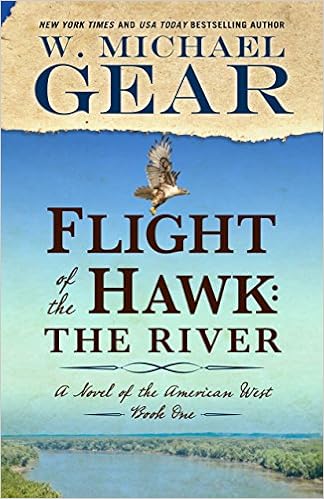
Flight of the Hawk: The River (A Novel of the American West)
Category: Books
From the Back Cover ADVANCE PRAISE “Flight of the Hawk is a fast-paced story of intrigue, set in 1812, during the fur trade and on the brink of war. With well-detailed scenes and an evocative atmosphere and milieu, it tells the story of a brave man’s journey through the complex interplay of Americans, British, French, Spaniards, and Native Americans. This is a compelling, well-researched narrative, from beginning to end.” –John D. Nesbitt , Award-winning author of Destiny at Dry Camp CRITICAL ACCLAIM FOR W. MICHAEL GEAR “A solid Western . . . A well-plotted page-turner that distinguishes itself from other Westerns with its depth and quality of historical reconstruction.” ― Publishers Weekly on Coyote Summer “The Gears are the preeminent historical novelists of our times, offering fascinating and brilliantly researched insights into war, suffering, tribal life, and the beliefs that inspire people to act above and beyond what they thought possible. No one reads a Gear novel without being transformed in beautiful ways. The Gears, separately and together, rank among the most significant novelists of modern times, and their work will endure for generations.” ― Richard S. Wheeler About the Author W. Michael Gear is a New York Times, USA Today, and international best-selling author with over 17 million copies in print worldwide. His books have been translated into 29 languages. A Spur Award winning author, his western fiction has been taught in university courses in both Western literature and anthropology. Gear lives on a remote Wyoming ranch where he raises trophy-winning bison with his wife―author Kathleen O'Neal Gear―two shelties, and a flock of wild turkeys.
Features: Once again, New York Times and internationally best-selling author W. Michael Gear turns his master’s hand to the frontier West. In the vein of his best-selling Coyote Summer, Gear now takes us to the 1812 Missouri Fur Trade. An intimate of the Burr conspiracy, the condemned and hounded John Tylor signs on as boatman with Manuel Lisa’s expedition. But the river is now contested as the British, Spanish, and other fur companies prepare to break Lisa’s hold. As the expedition battles its way up the violent river, Fenway McKeever lurks in Tylor’s shadow. Not only is the half-mad McKeever paid to kill Tylor, but he’s convinced himself that by destroying Lisa’s expedition, he can sell his services to the highest bidder.